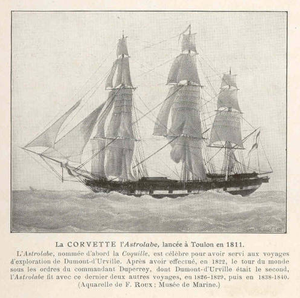
Corvette l'Astrolabe, lancee a Toulon en 1811 l'Astrolabe, nommee d'abord la Coquille, est celebre pour avoir servi aux voyages d'exploration de Dumont-d'Urville. Apres avoir effectue, en 1822, le tour du monde sous les ordres du commandant Duperrey, dont Dumont-d'Urville etait le second. l'Astrolabe fit avec ce dernier deux autres voyages, en 1826-1829, puis en 1838-1840.